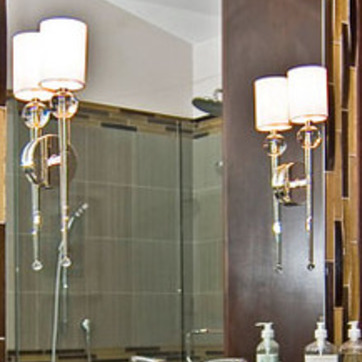
Material: mirror